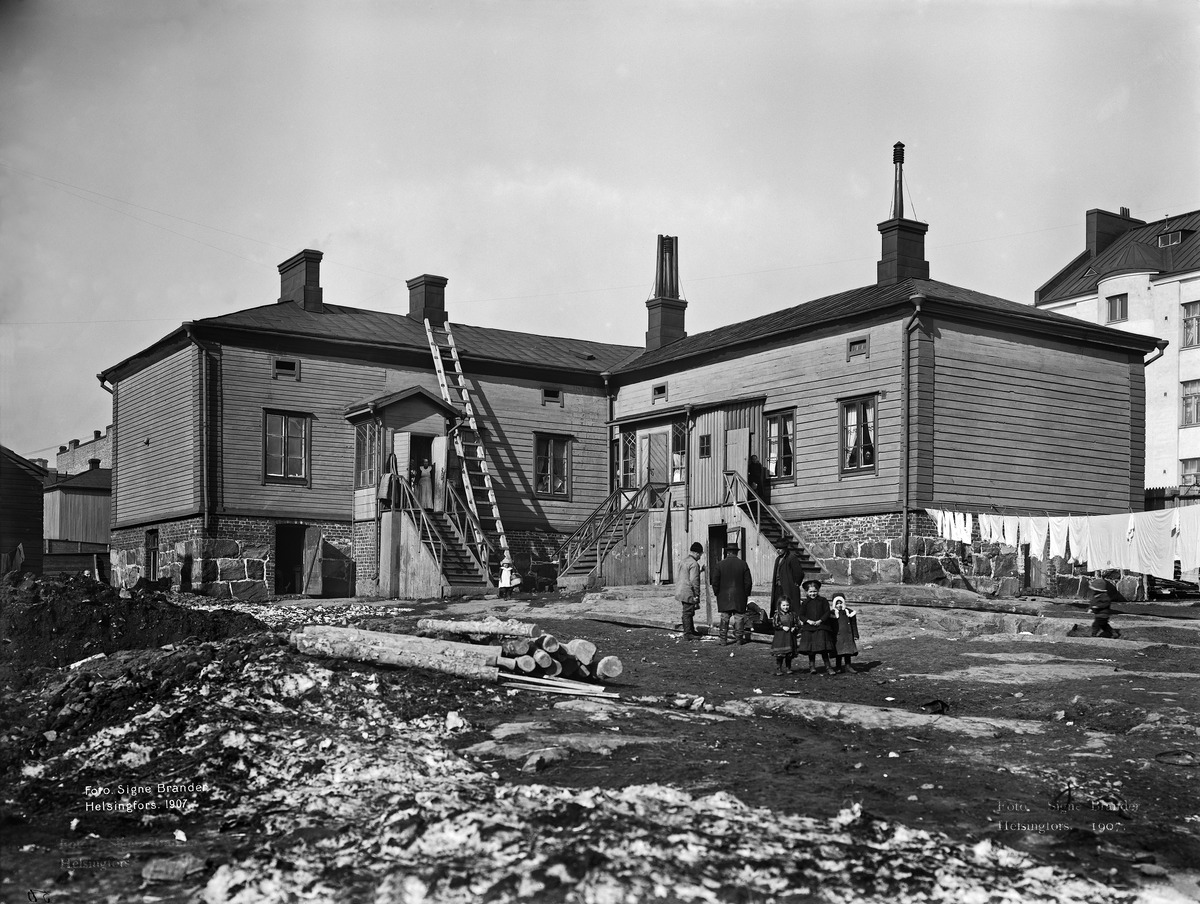
Laivanvarustajankatu 1
sisällön kuvaus: Laivanvarustajankatu 1. - Neitsytpolku 4. pihan puolelta. mustavalkoinen
Kuvaaja: Brander, Signe, valokuvaaja
Ajankohta: kuvausaika 1907
Paikka: Suomi, Uusimaa, Helsinki, Ullanlinna Helsinki, Laivanvarustajankatu 1.  Neitsytpolku 4
Aiheet: puurakennukset, rakentaminen